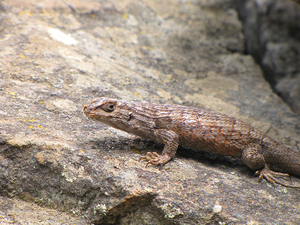
Liolaemus nitidus est une espèce de sauriens de la famille des Liolaemidae.